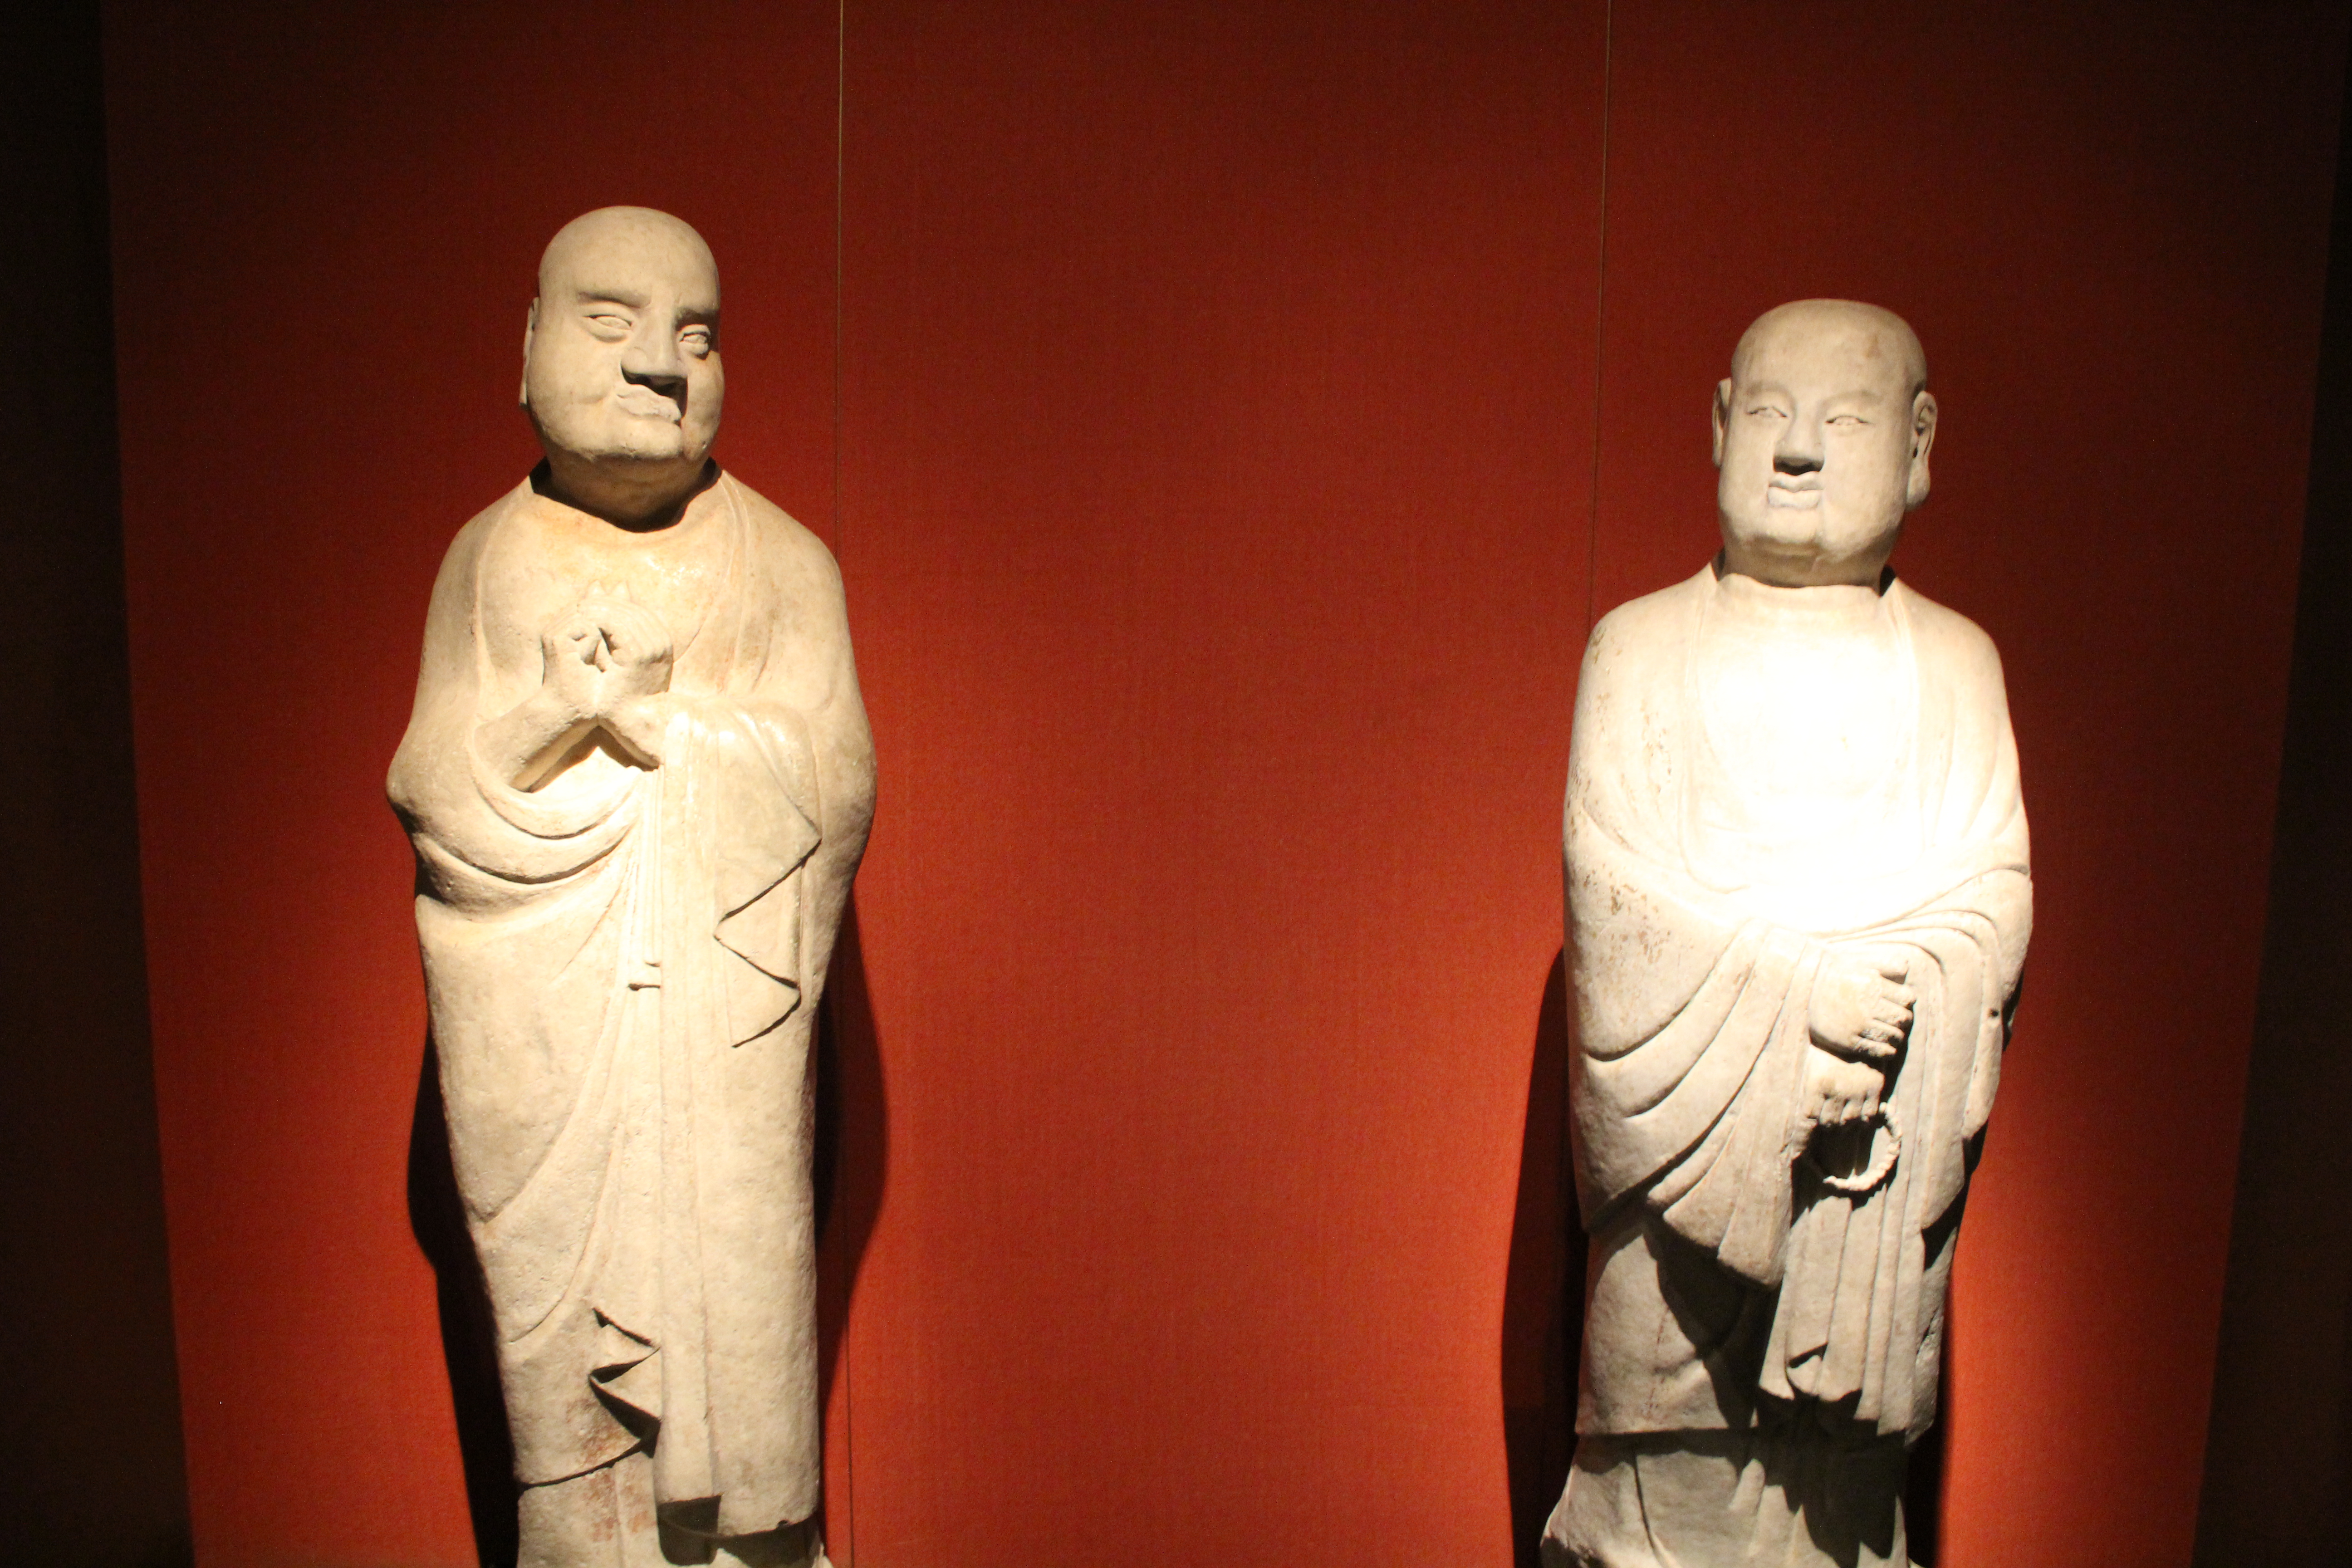
tourism, adventure, Beautiful Places, Pretty Places, environment, Interesting Places, harbin, museums, architecture, art, nature, museum, history, ancient history, china, asia, imperial palace, dynasty, beijing, planning, exhibition, sculpture, map, shanghai, tourist attraction, statue, performance